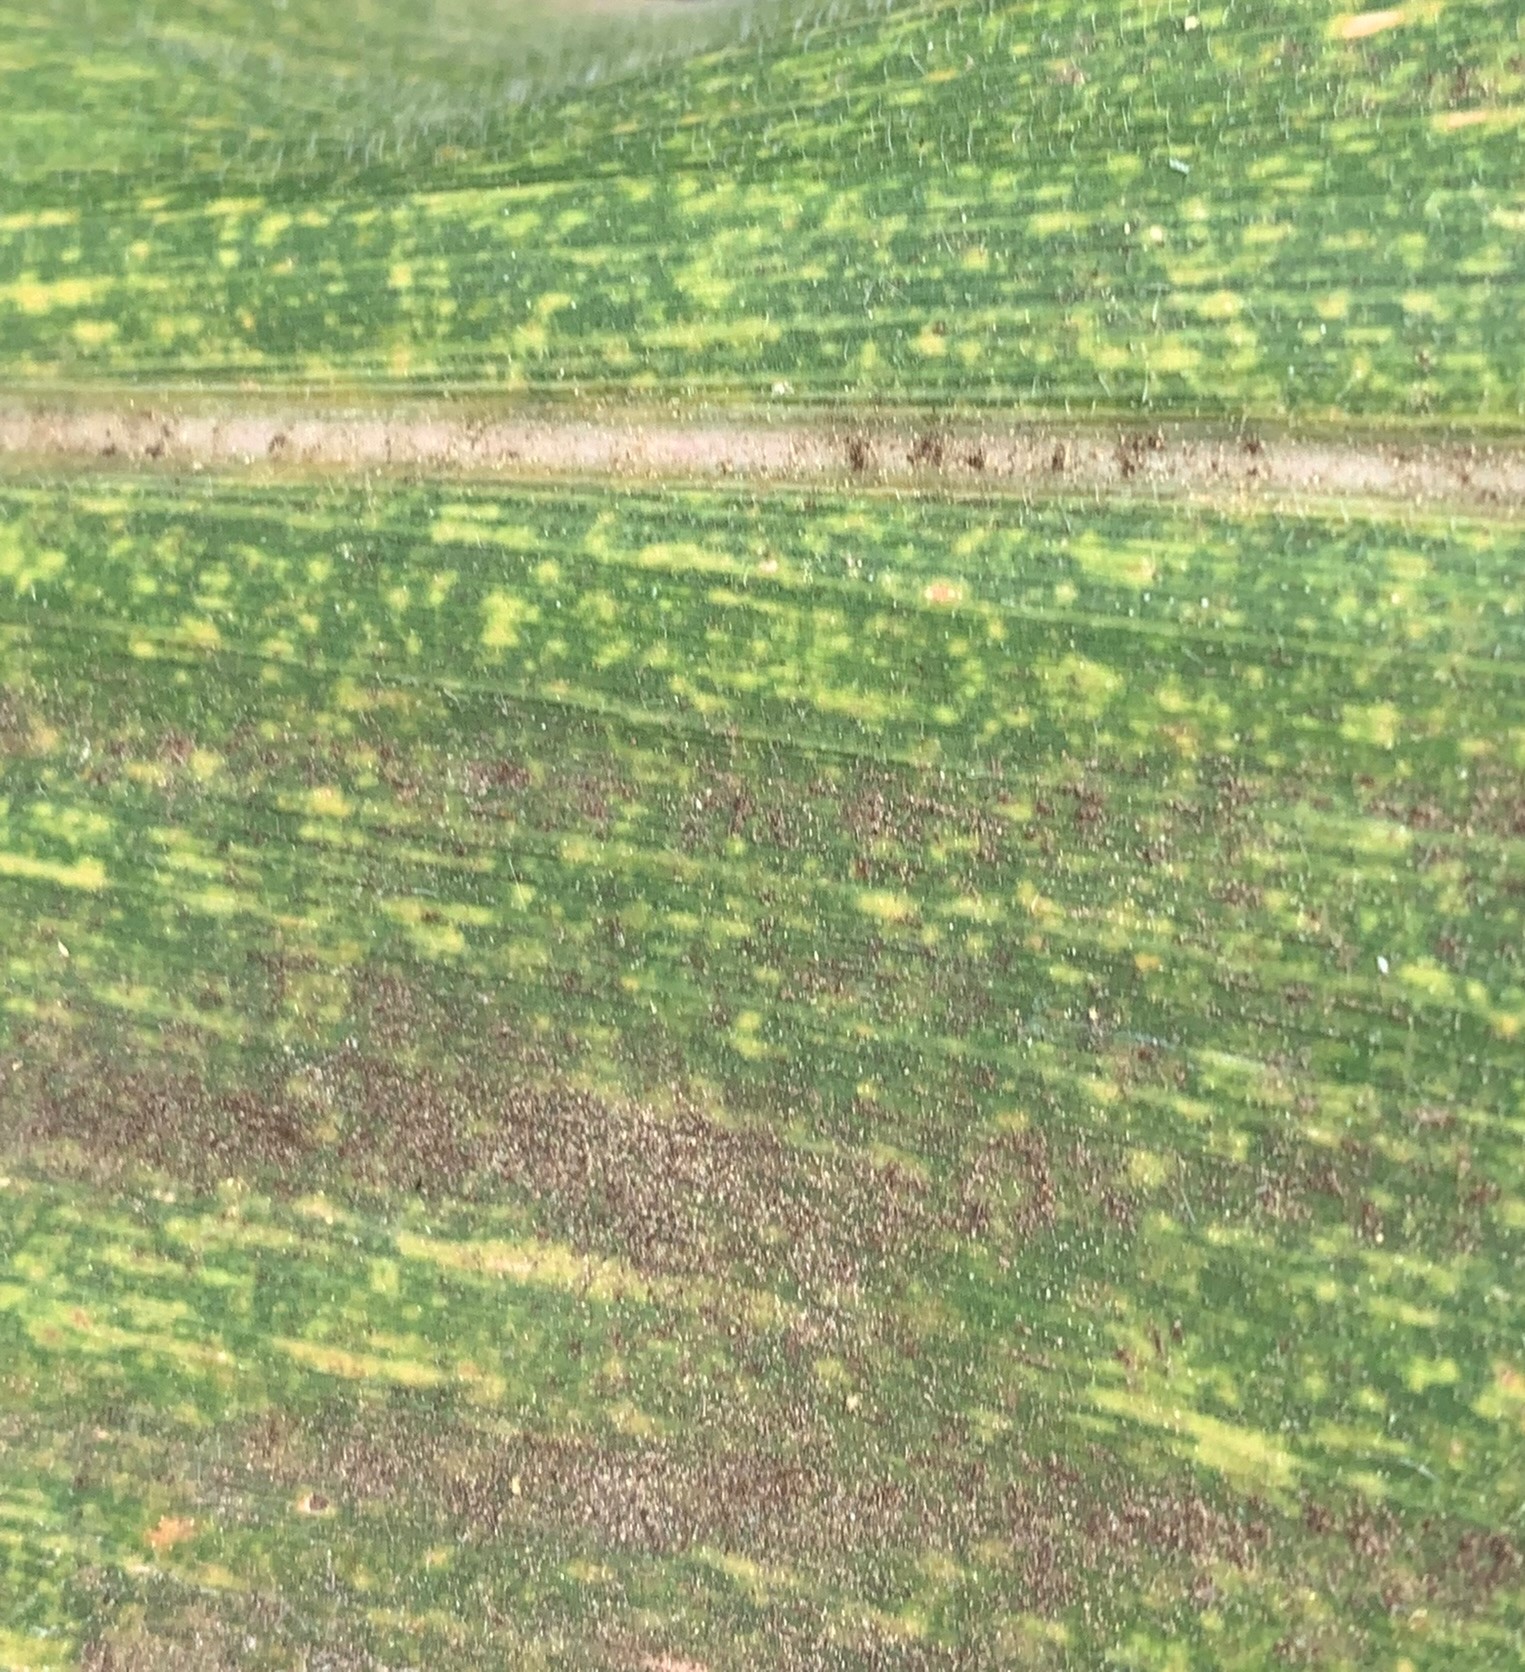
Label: MLN